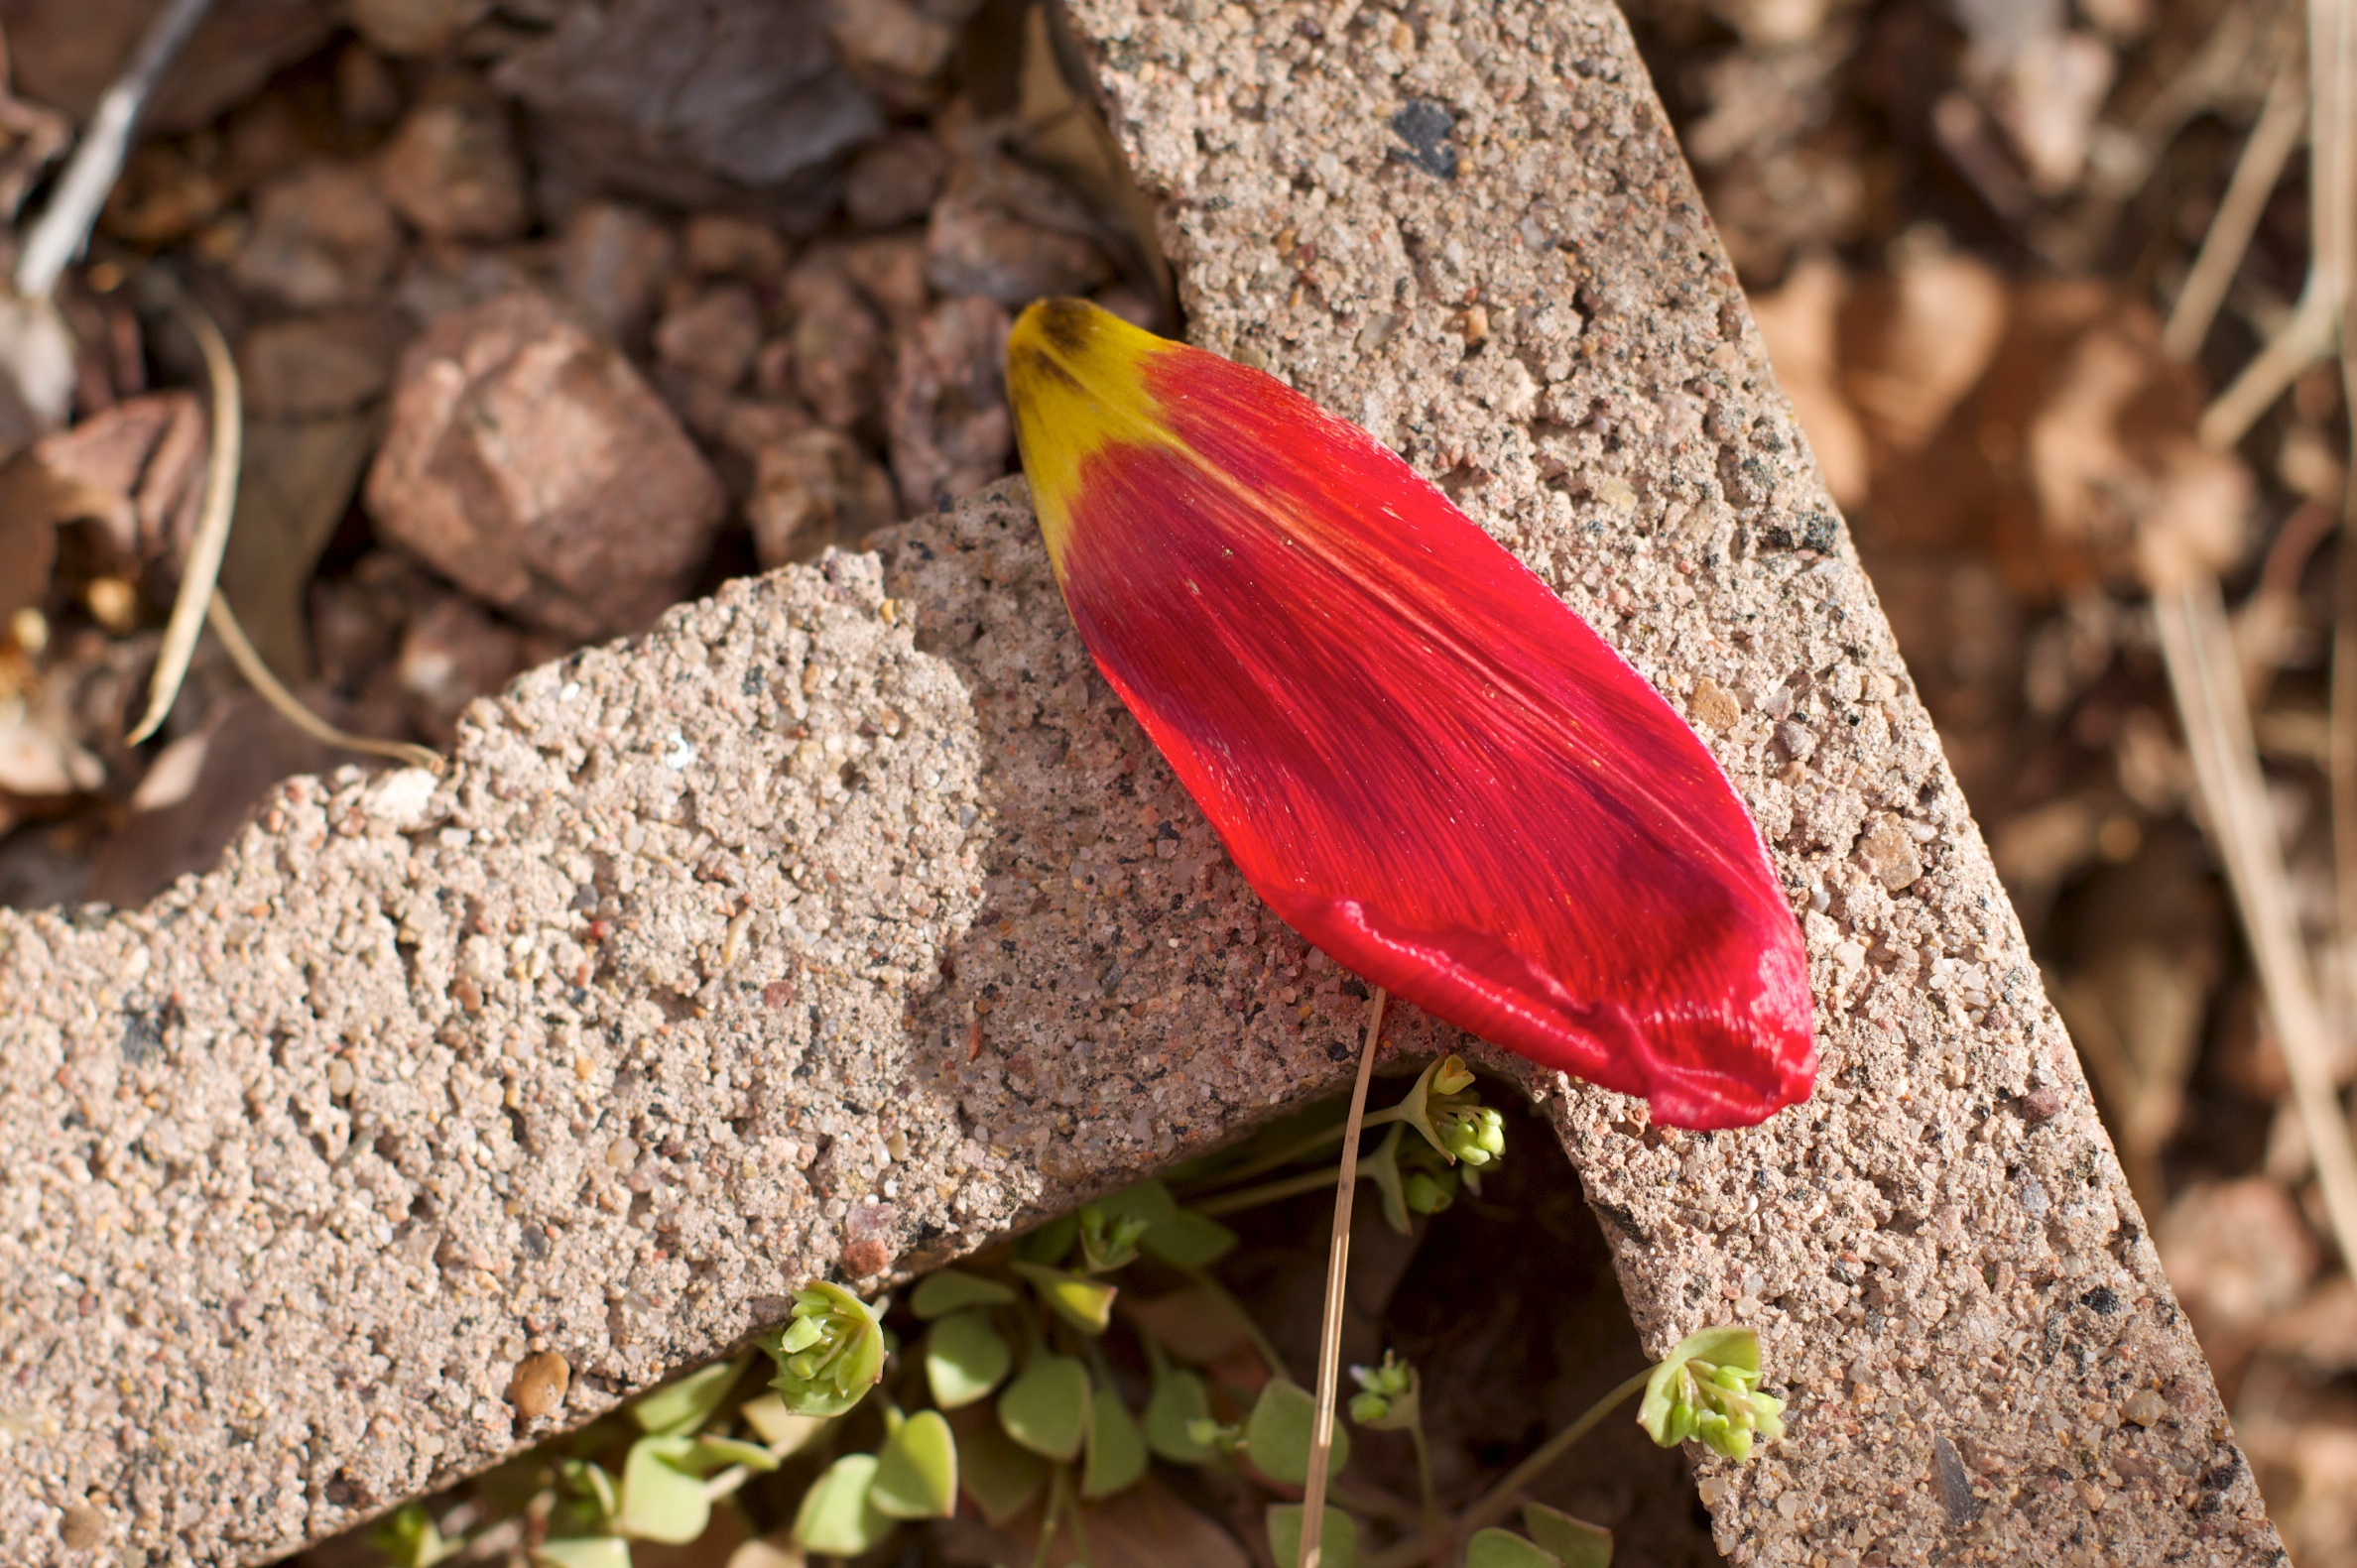
nature, plant, leaf, flower, petal, produce, insect, soil, botany, butterfly, flora, fauna, invertebrate, close up, macro photography, flowering plant, moths and butterflies